Labatmale

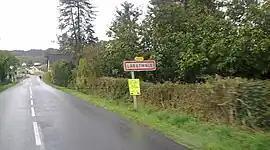
The road into Labatmale

Labatmale is a commune in the Pyrénées-Atlantiques department in south-west France.